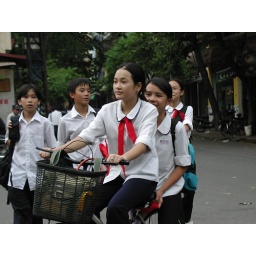
There is rarely just one person on a bike in Vietnam.